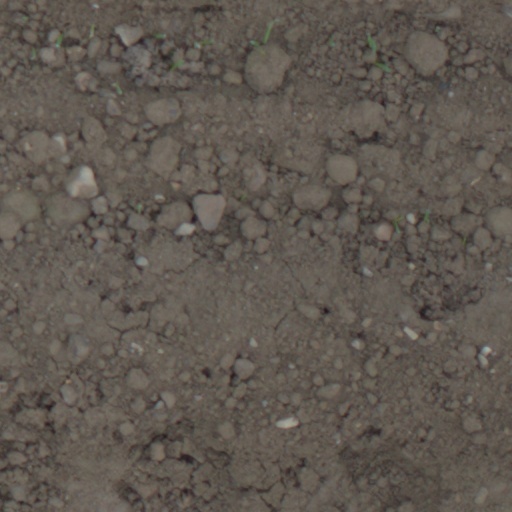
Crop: wheat